Hudd

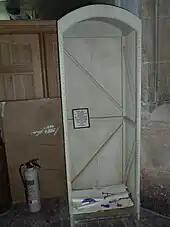
Hudd at All Saints, Odiham

A hudd was a sentry box shaped shelter used by Anglican clergymen in the past during the final part of a funeral. It was for them to stand in as they stood at the graveside when inclement weather posed a threat to their wigs.